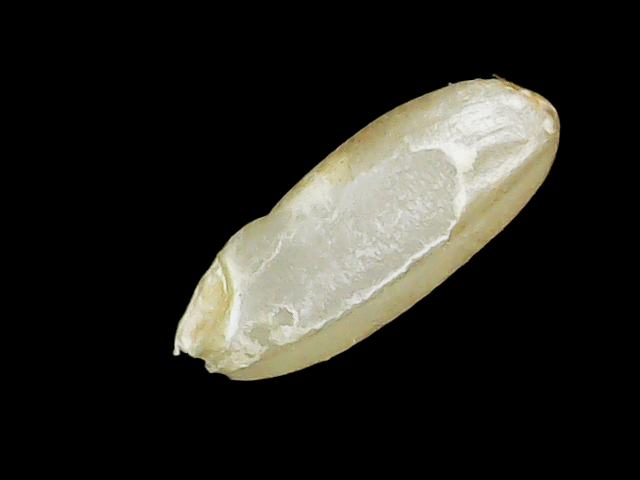
Rice variety: Binadhan24